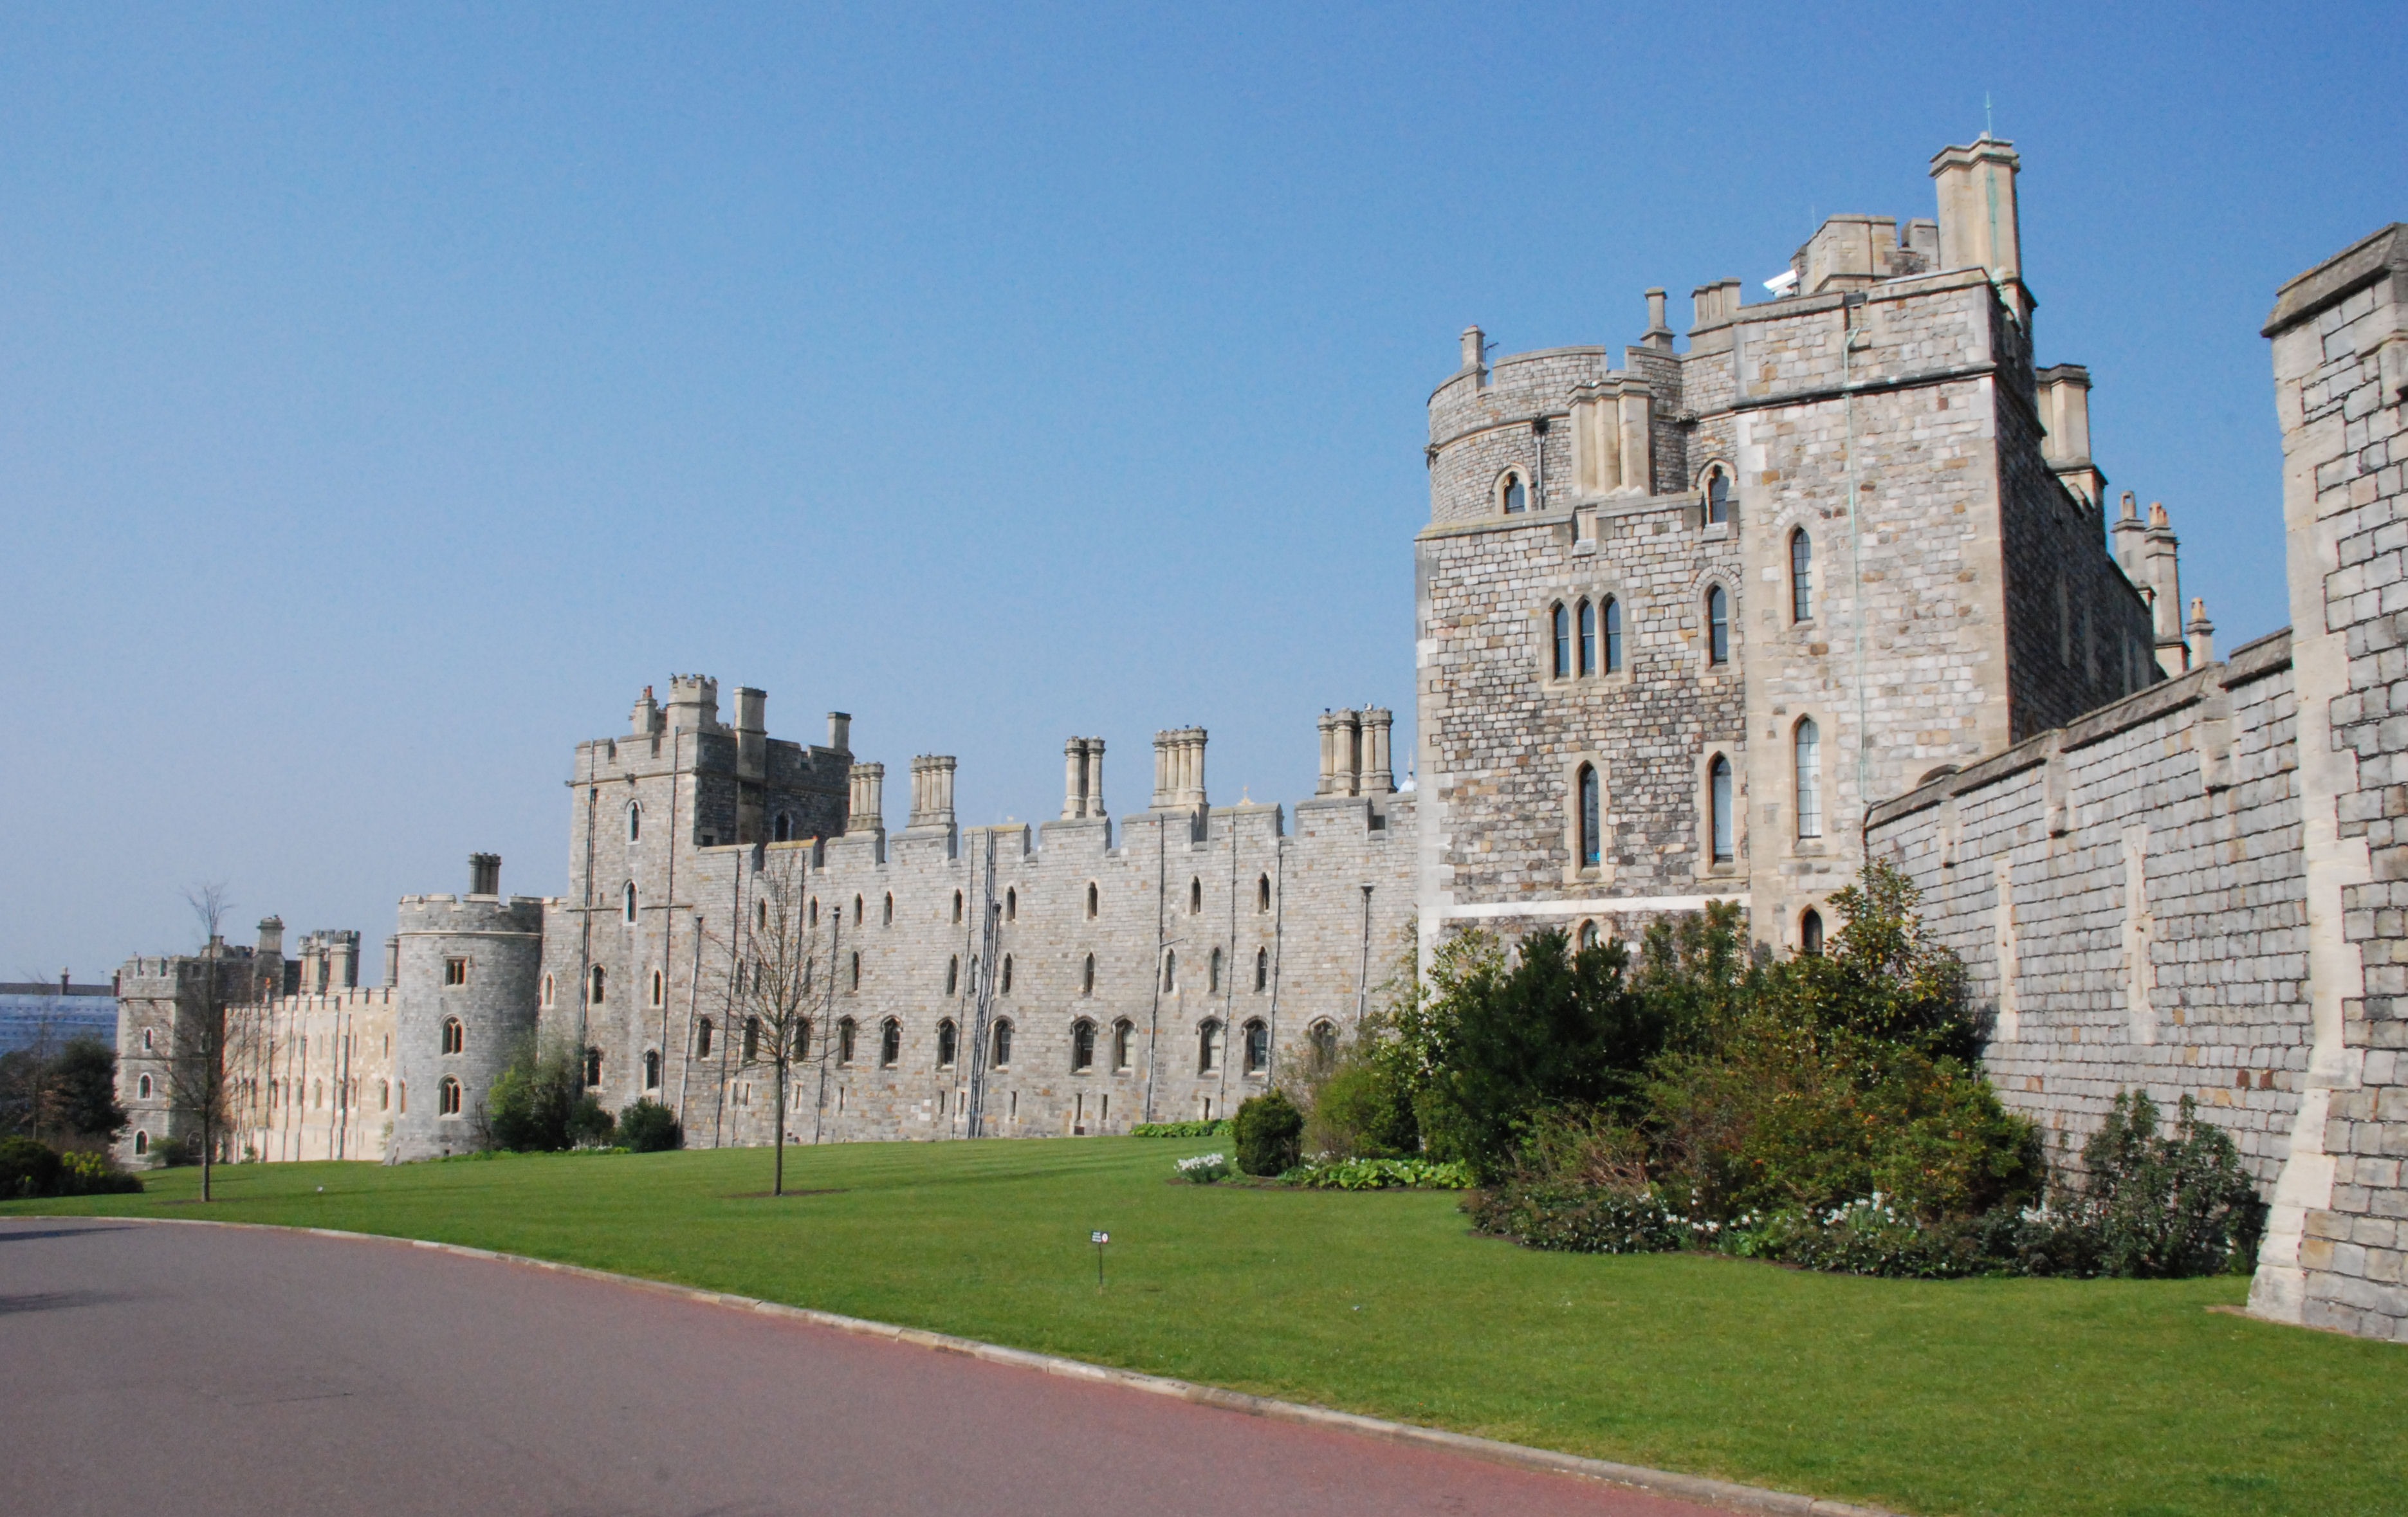
building, chateau, palace, castle, landmark, property, royalty, historical, estate, united kingdom, windsor castle, tours, stately home, ancient building